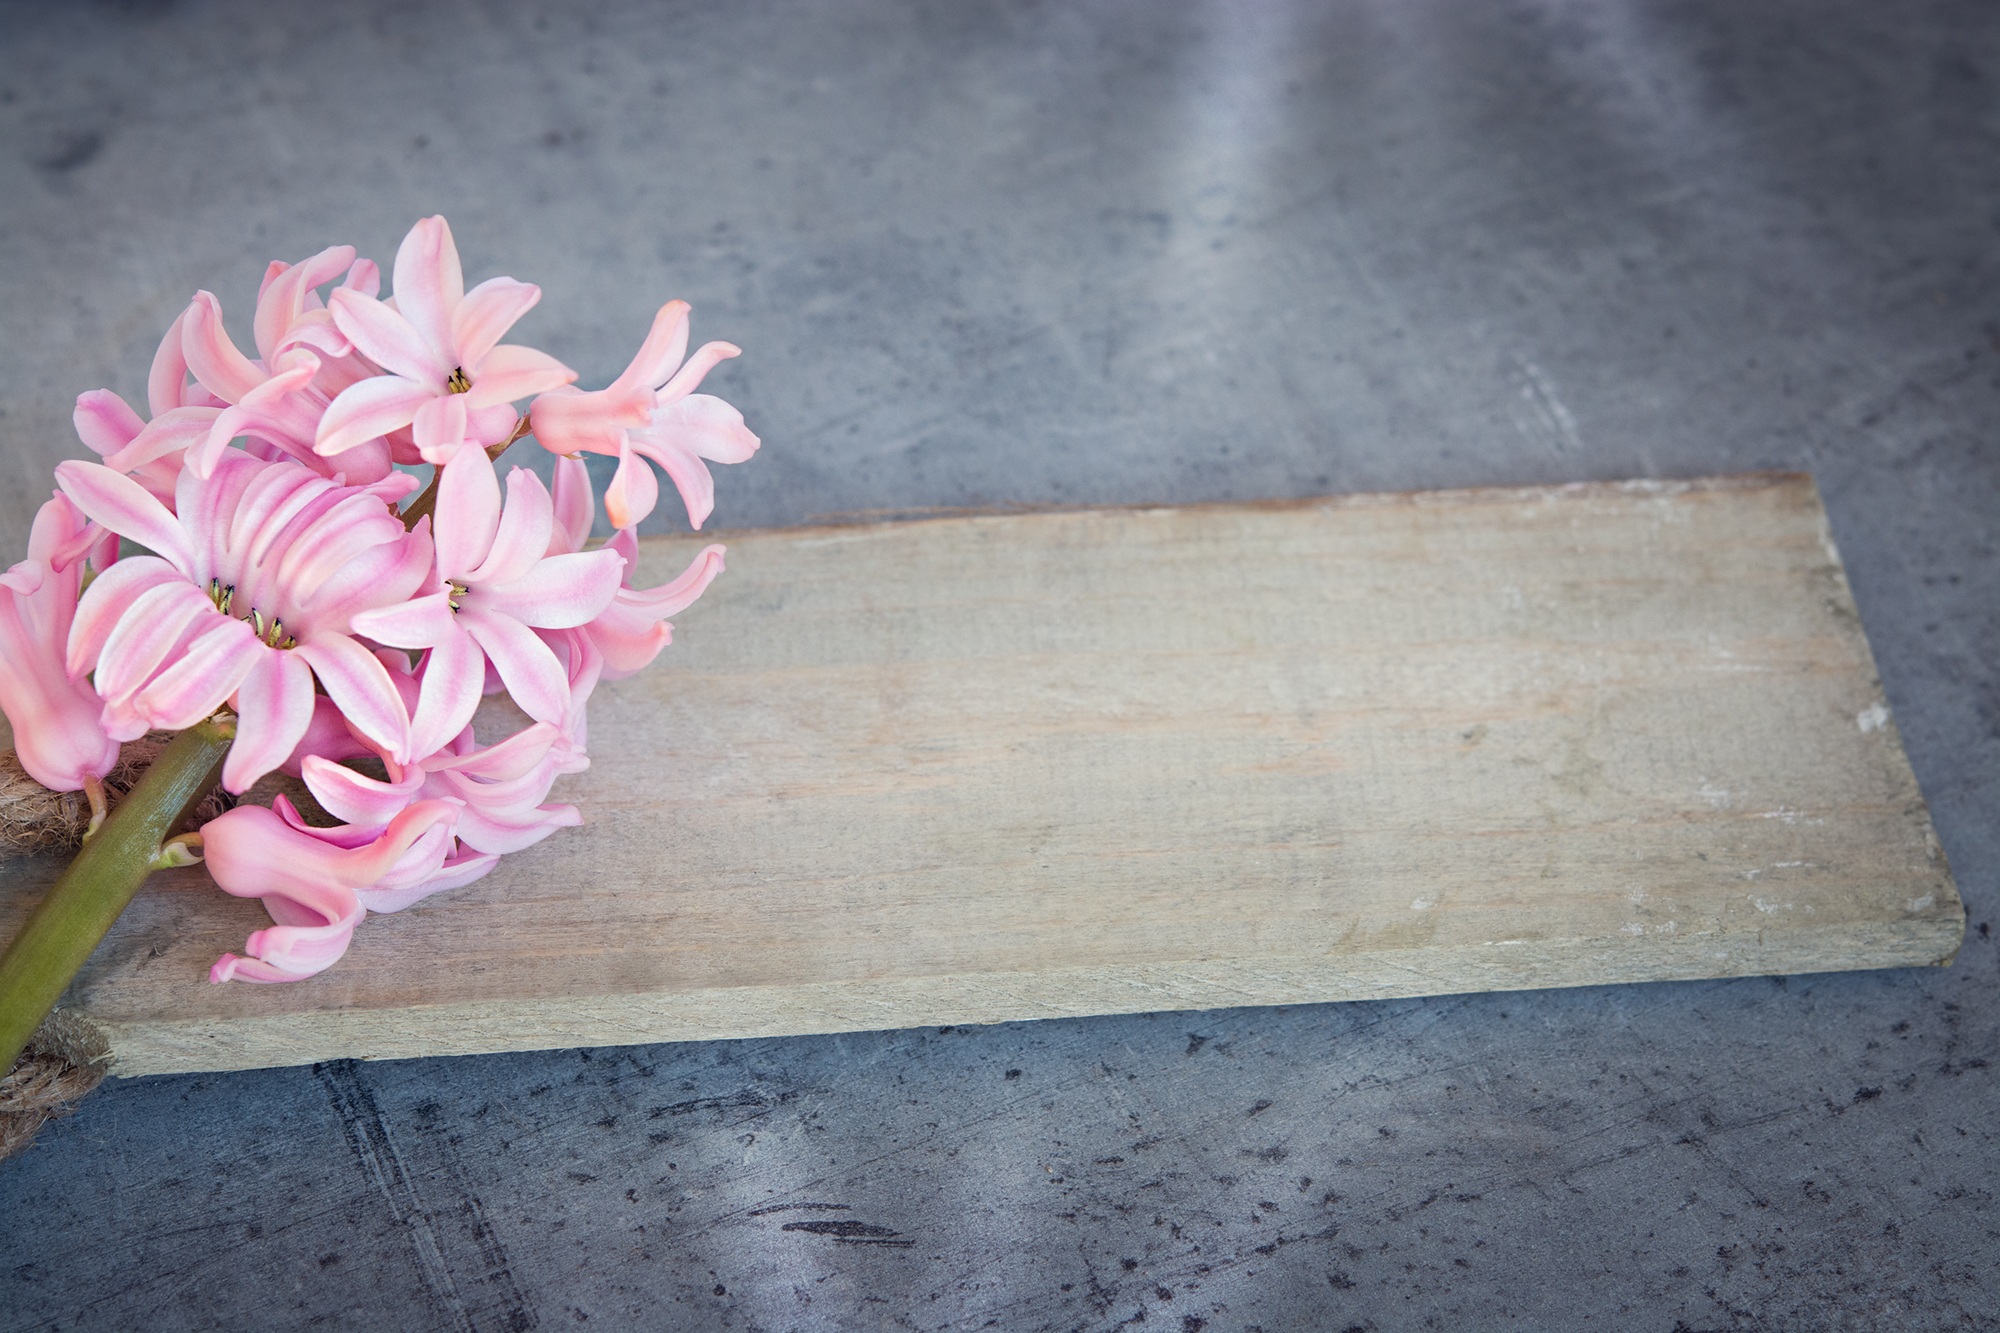
wood, flower, petal, pink, close, still life, flowers, negative space, shield, hyacinth, spring flower, pink flower, text freedom, wooden sign, pink flowers, free space, pink hyacinth, to the label